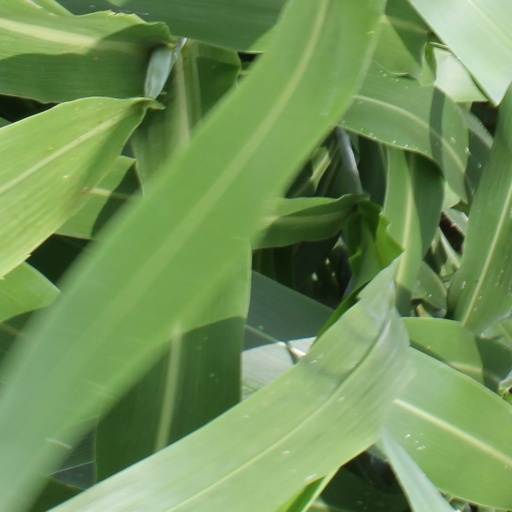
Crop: sorghum